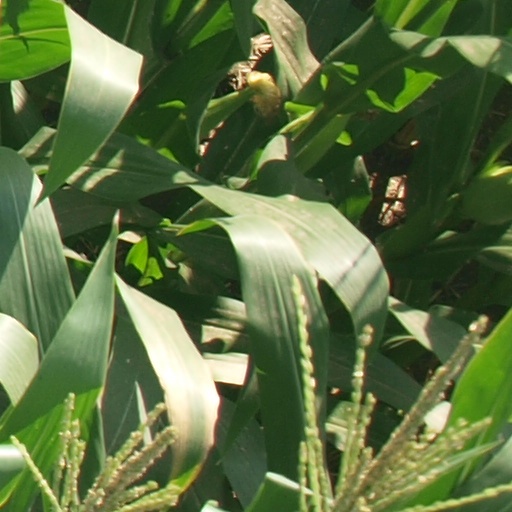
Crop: maize; corn